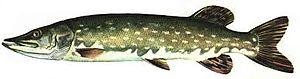
Les étangs de la Dombes sont un ensemble d'étangs situés sur le plateau de la Dombes, dans l’est de la France, au nord-est de Lyon, au milieu de terres agricoles. Il s’agit d’un des pays du département de l’Ain, au sein de la région Rhône-Alpes ; elle s’étend sur une superficie d’environ 1 000 km². La Dombes est limitée à l’ouest par la vallée de la Saône et au sud par la Côtière qui surplombe les plaines du Rhône. La principale caractéristique de la région est le nombre d’étangs qui la composent : environ 1100 représentant 12 000 ha de surface en eau.